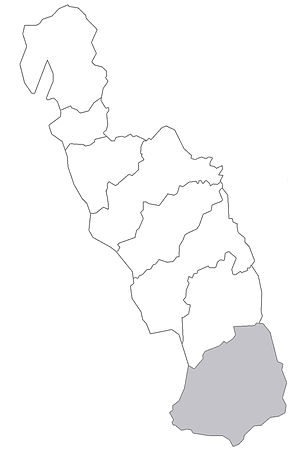
Høgs Herred
Høgs Herreds beliggenhed i Halland
Høgs Herred var et herred i Halland.